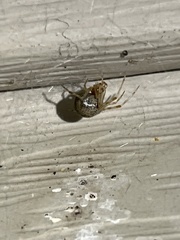
Species: Parasteatoda_tepidariorum